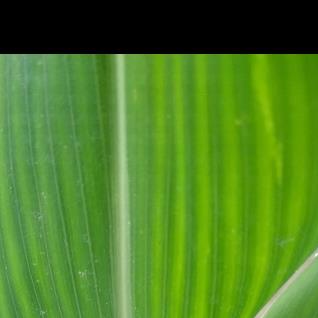
Crop: Maize
Condition: stripe-d